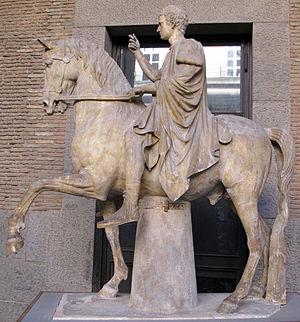
Cet article recense les statues équestres en Italie.